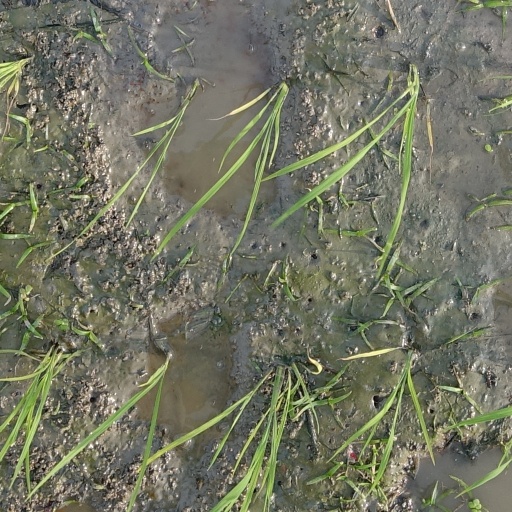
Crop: rice